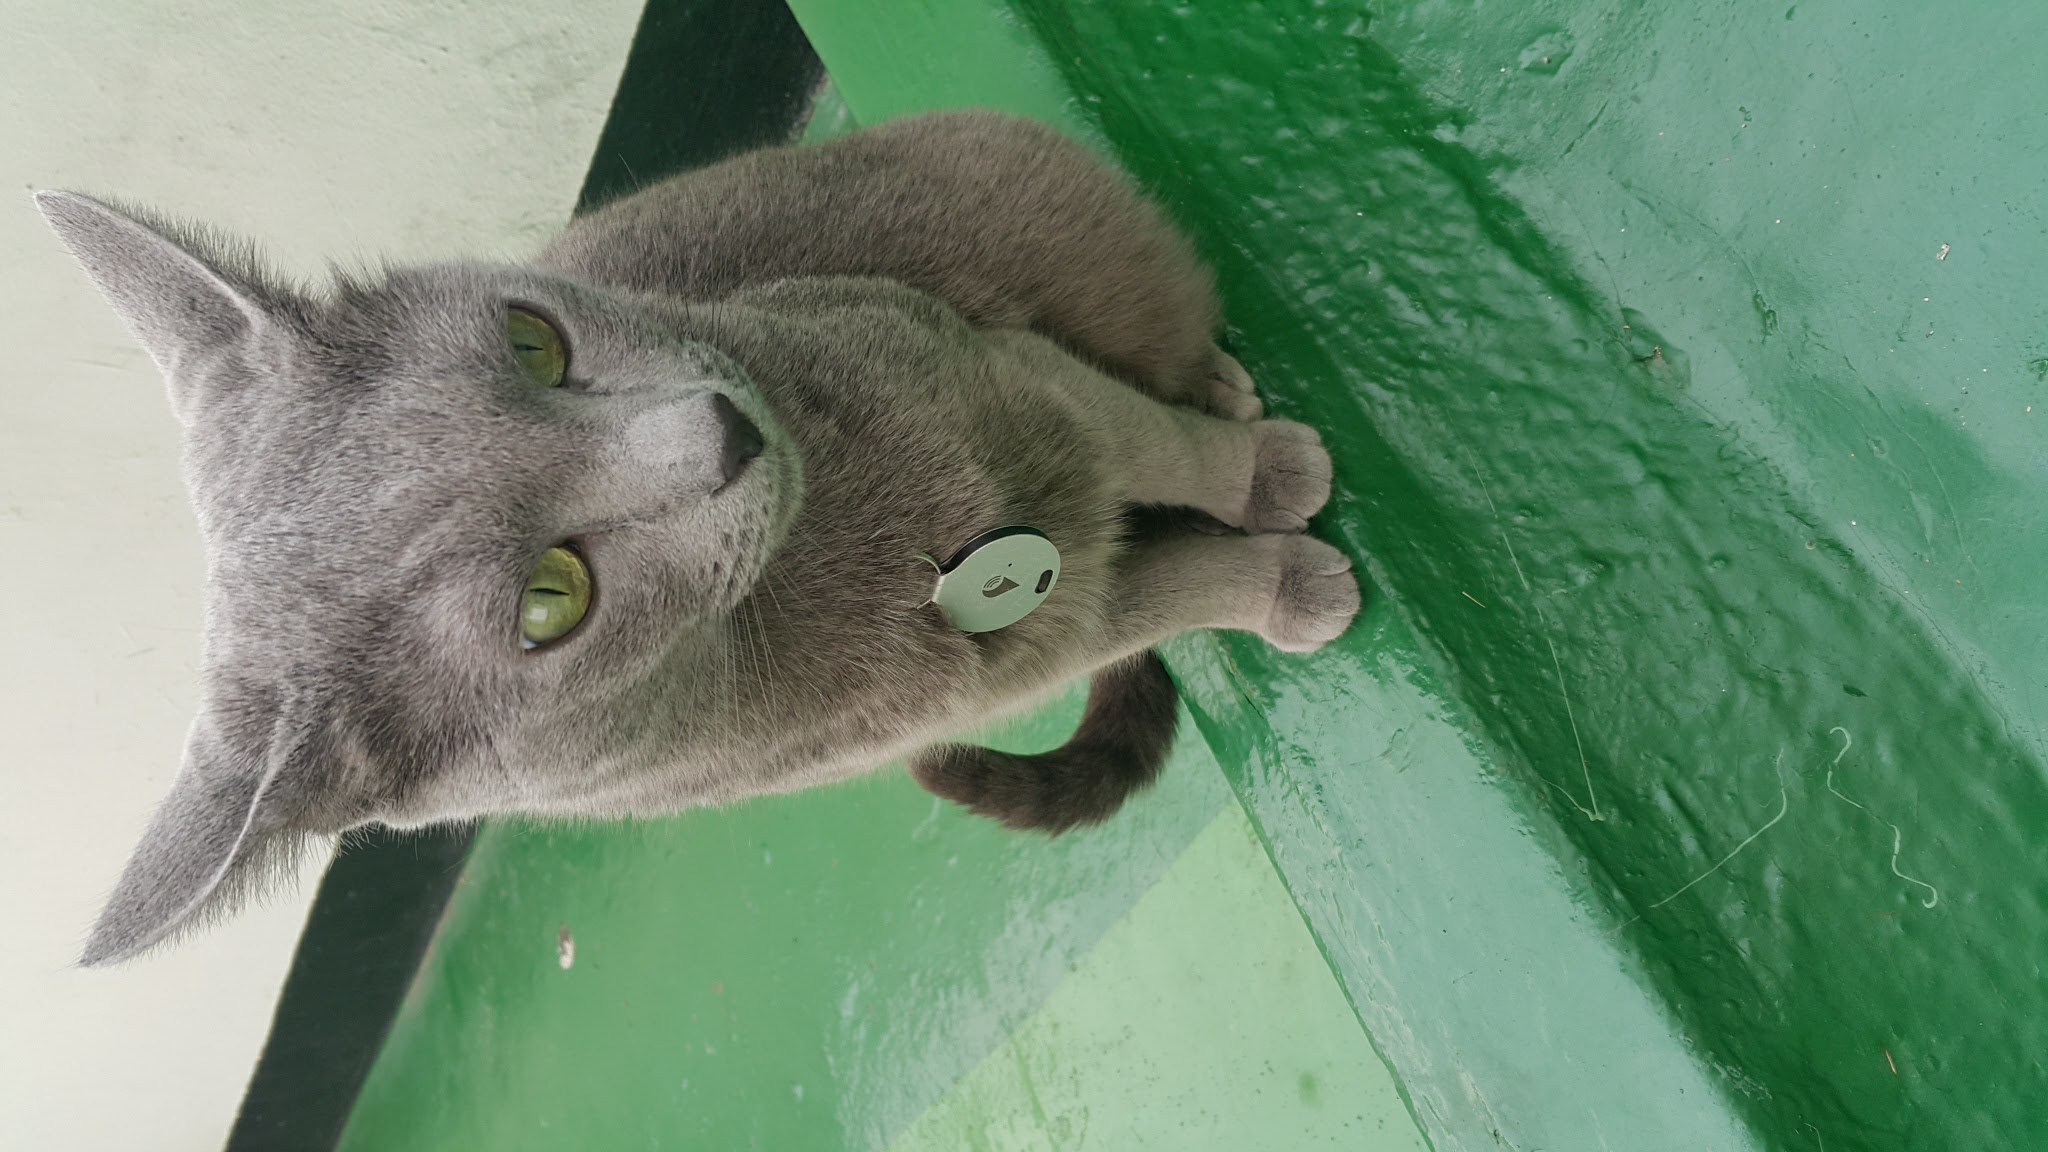
cat, mammal, russian blue, green, korat, felidae, british shorthair, small to medium sized cats, chartreux, snout, carnivore